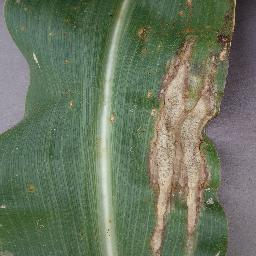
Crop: corn
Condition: (maize)_northern_blight